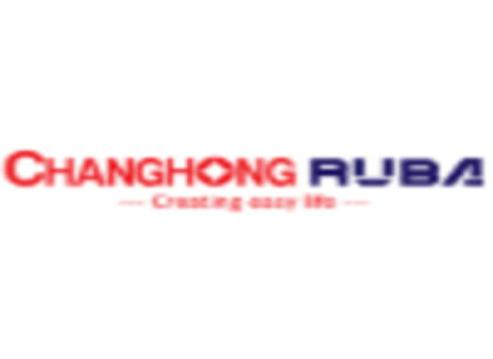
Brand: changhong
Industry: Electronic